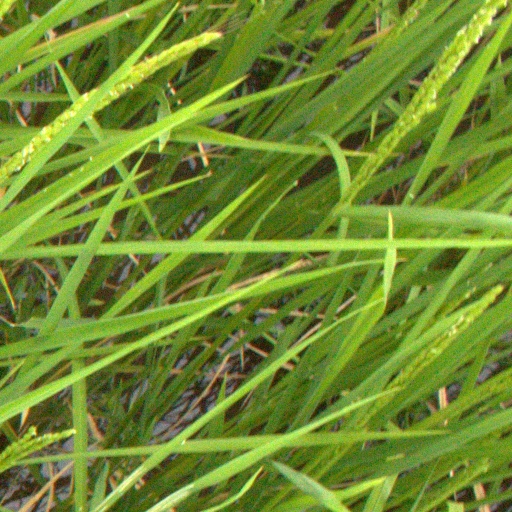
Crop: rice